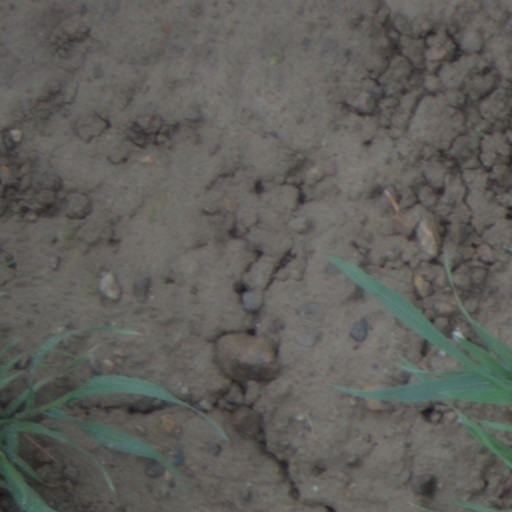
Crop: wheat